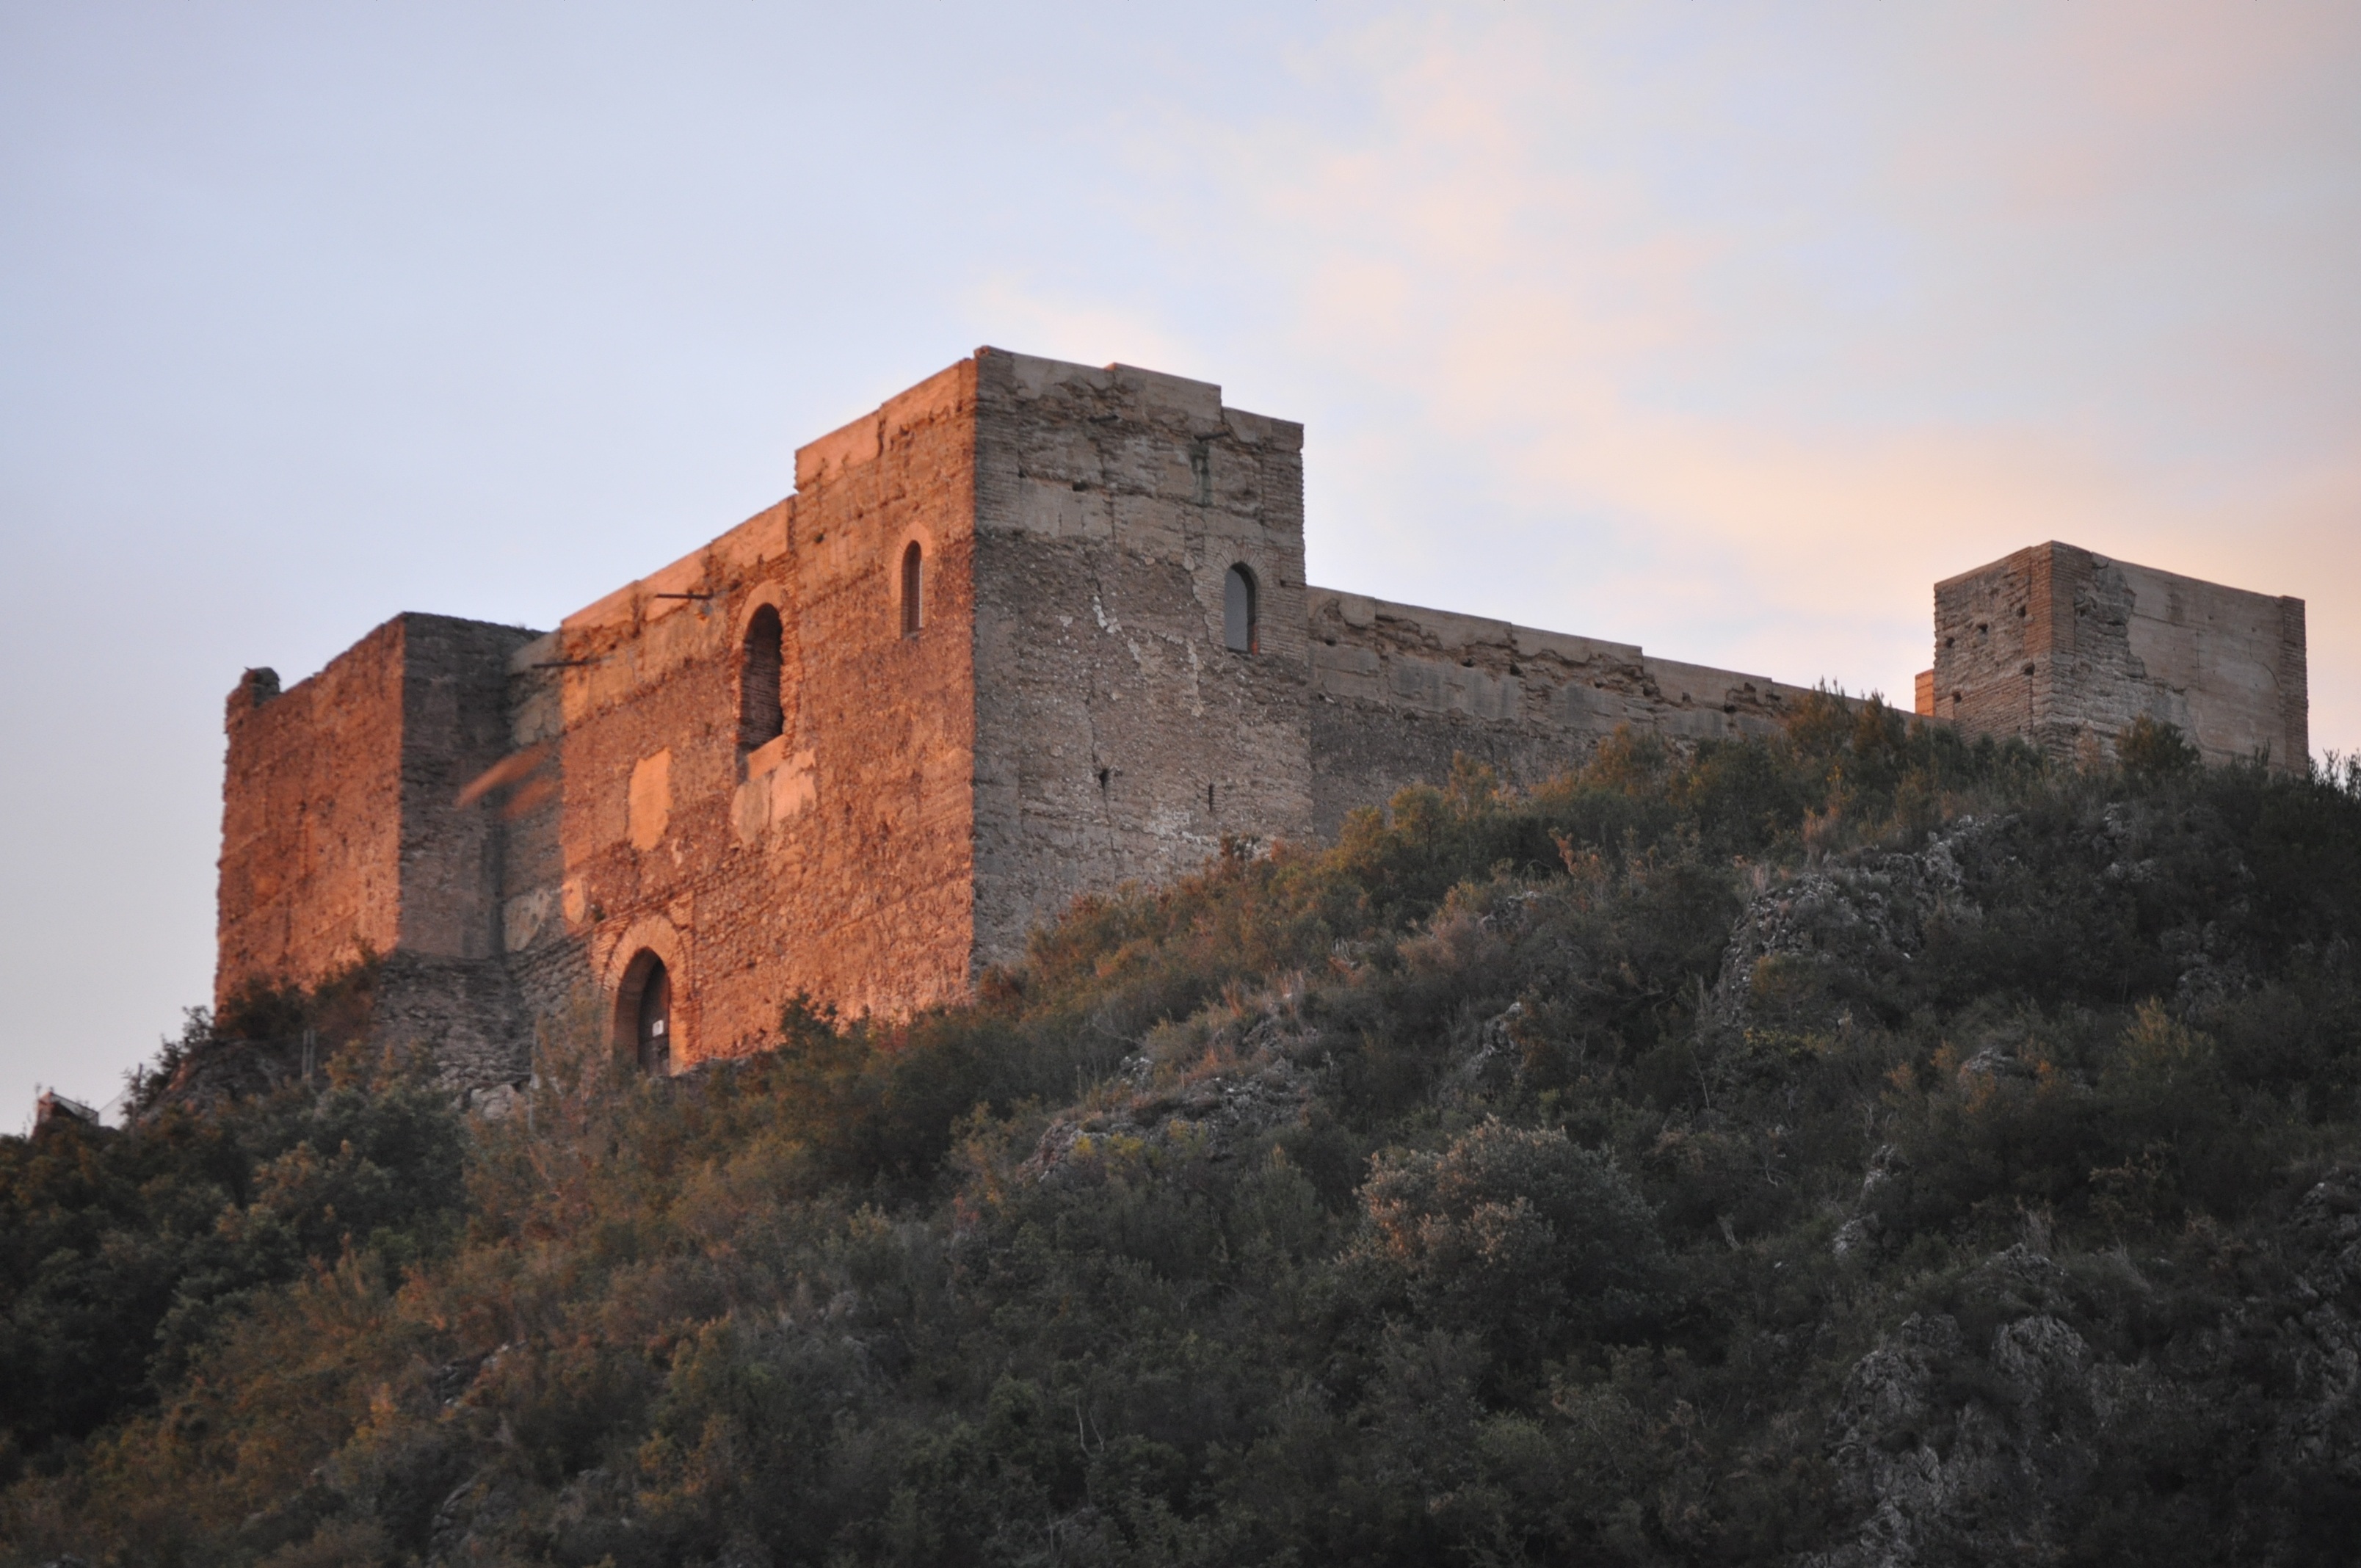
building, castle, wall, ruins, fortification, rock, ancient history